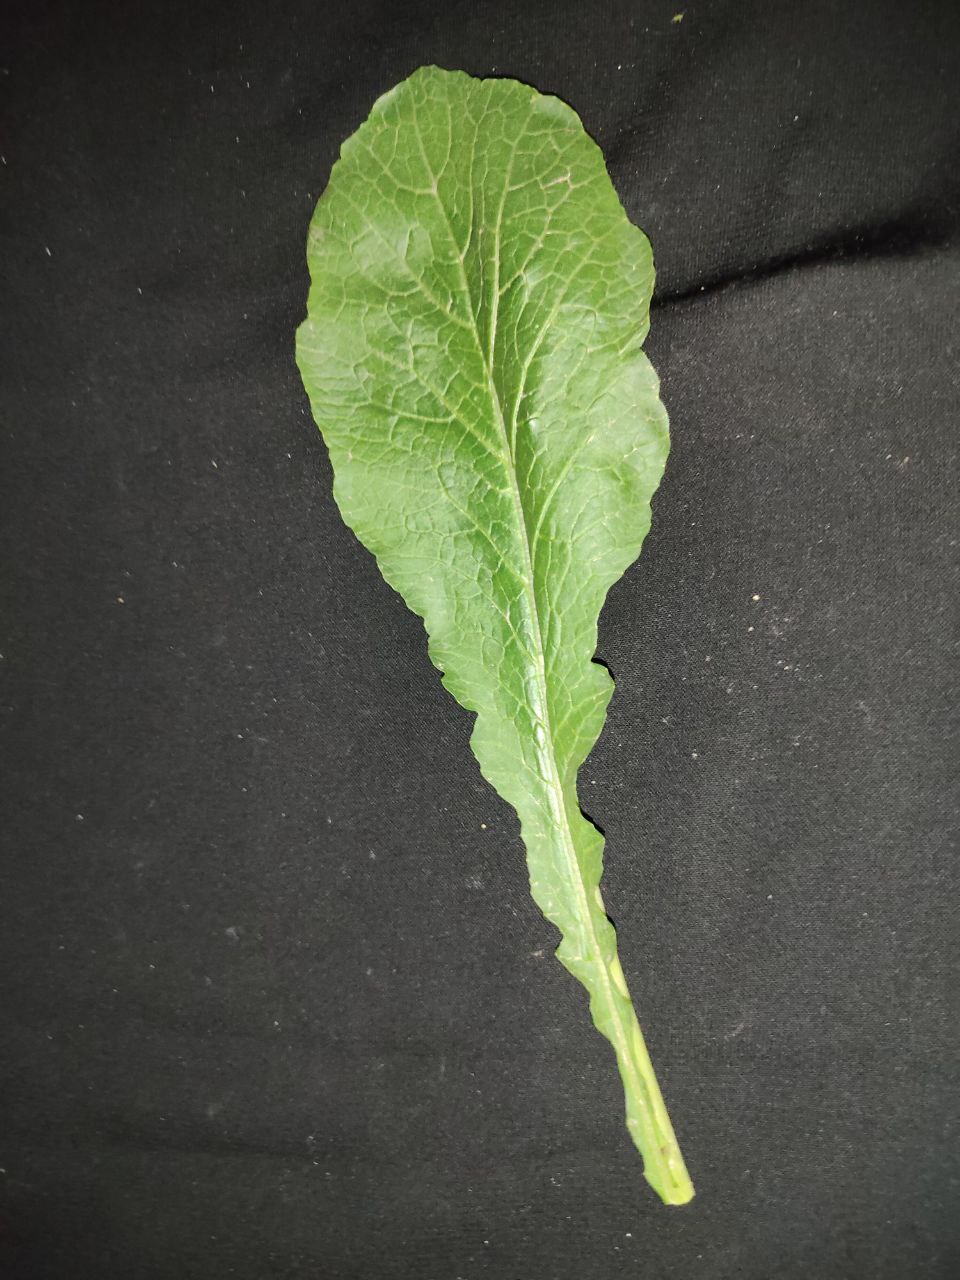
Label: Fresh leaf